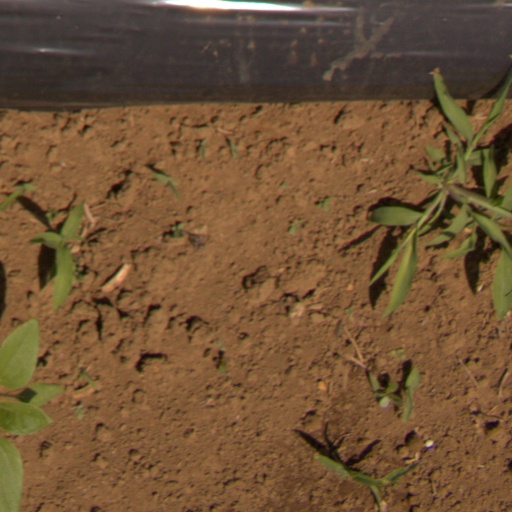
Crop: Jerusalem artichoke